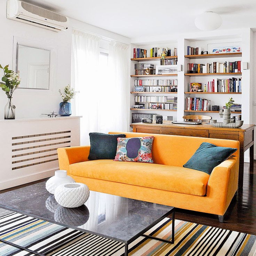
couch in the living room .